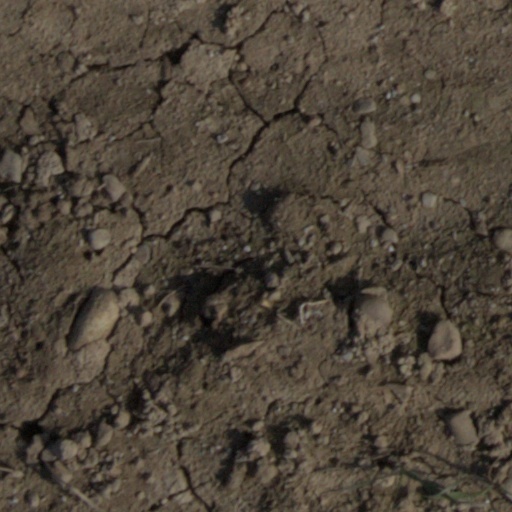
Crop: wheat